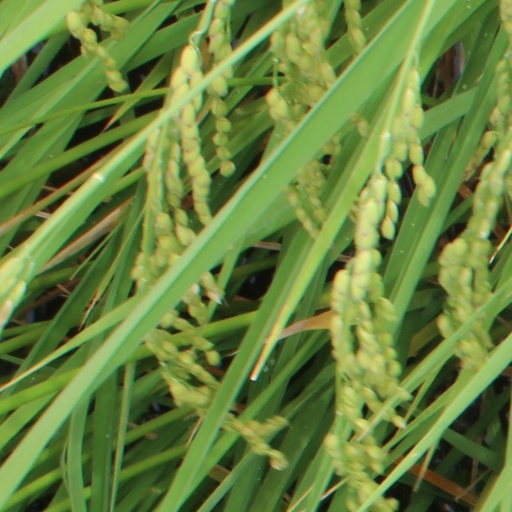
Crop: rice